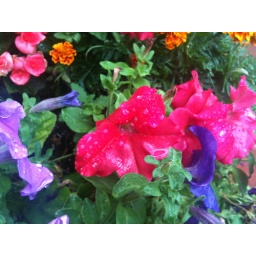
Some flowers in a pot outside a Panera Bread store